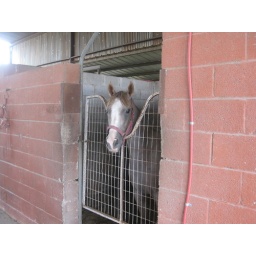
one of the race horses in a stall in the barn